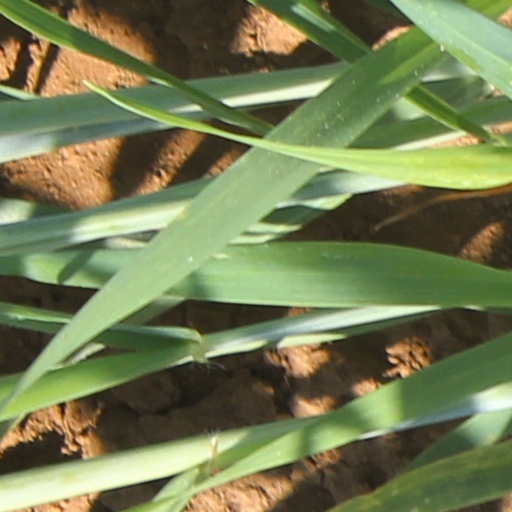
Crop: wheat